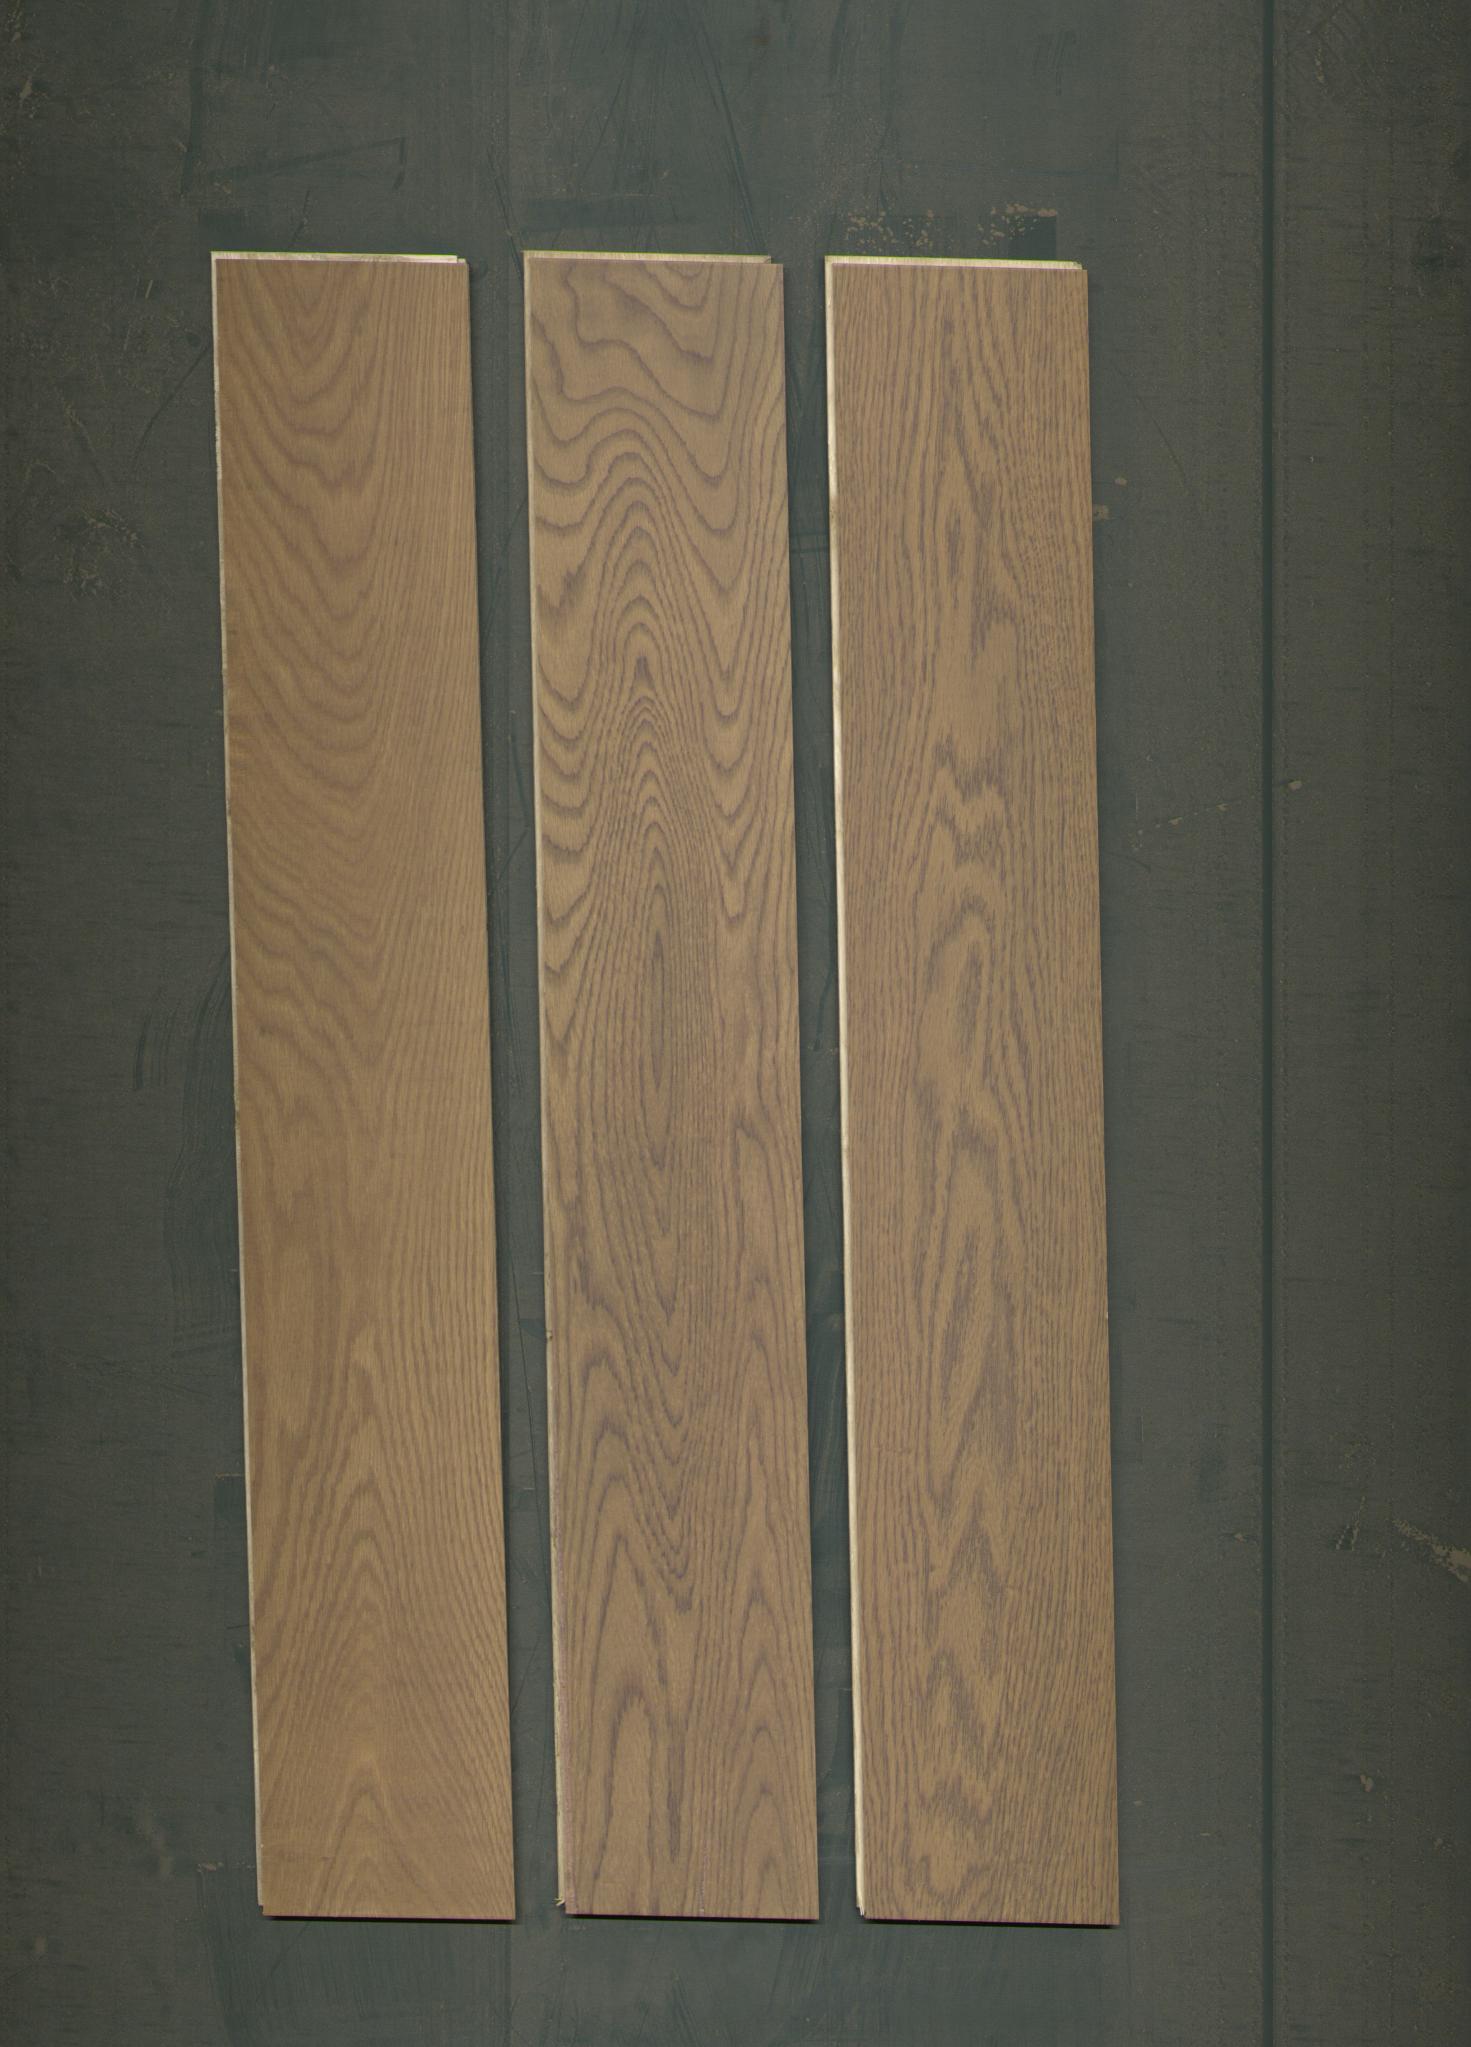
Label: mixers